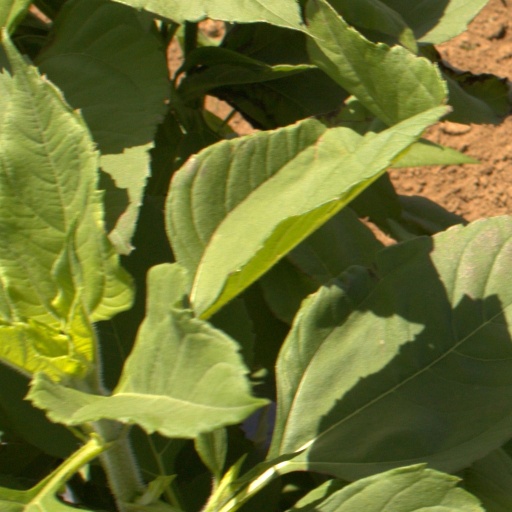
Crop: Jerusalem artichoke